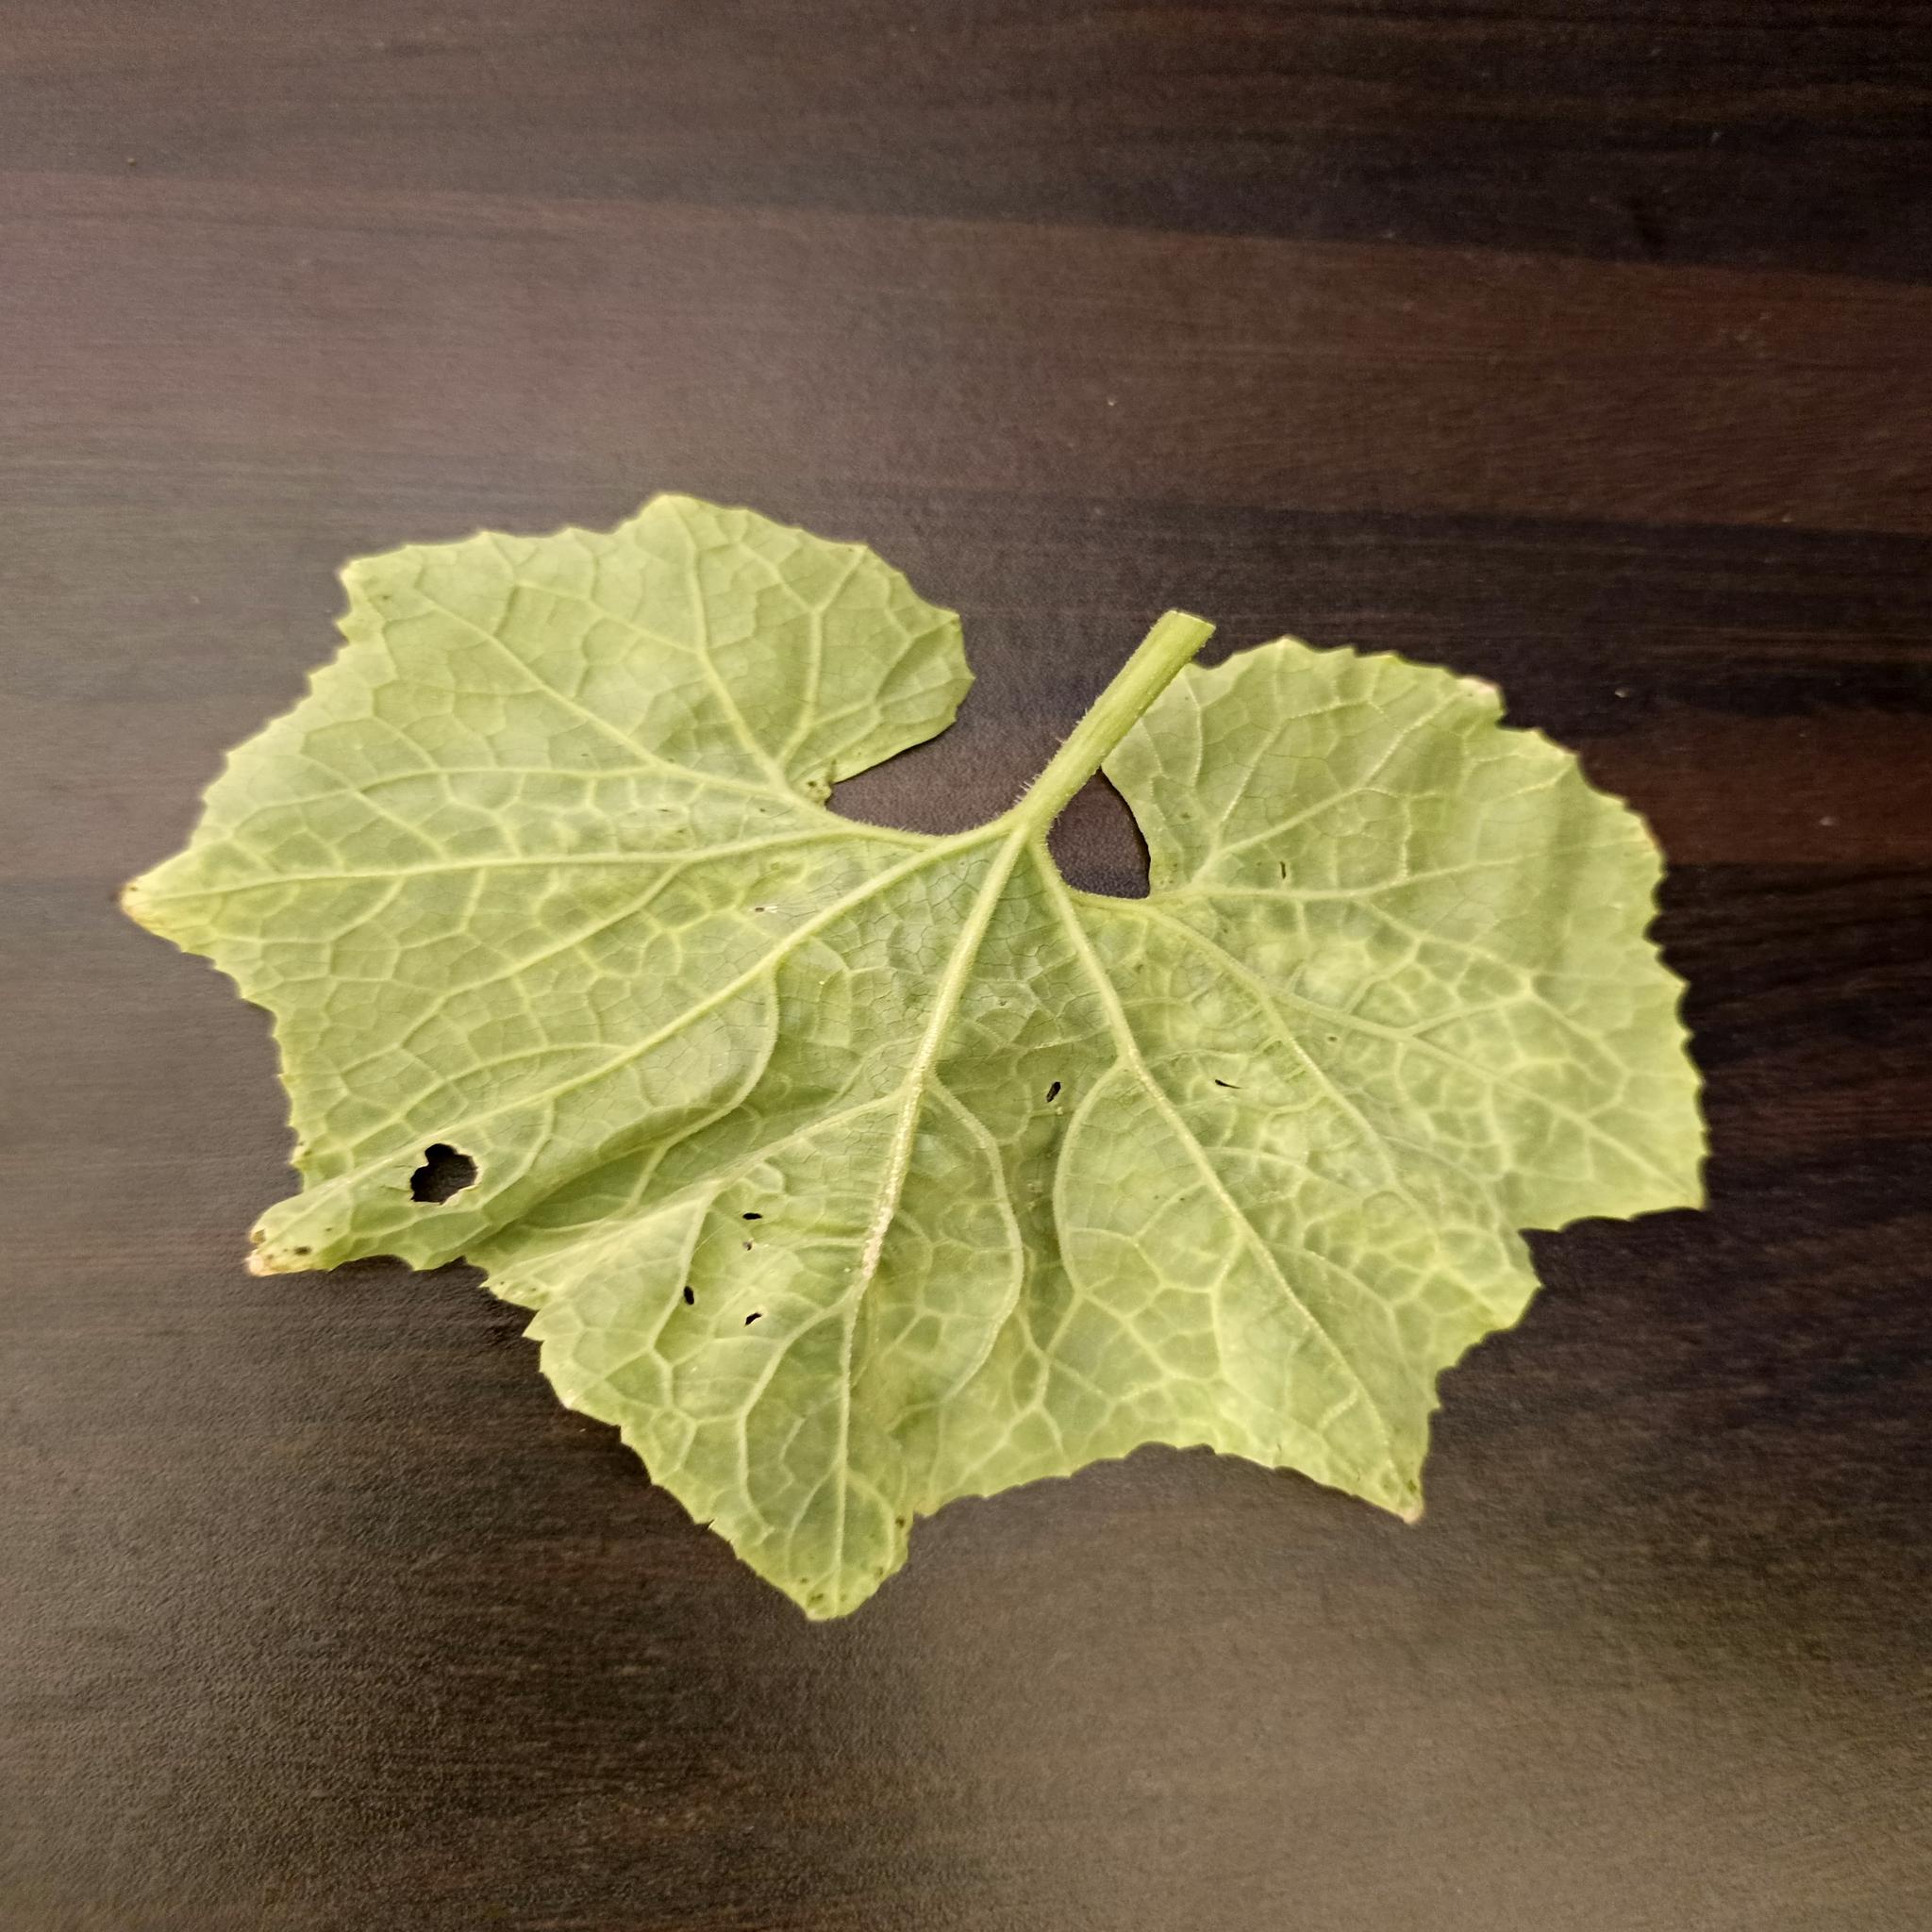
Label: Downy mildew